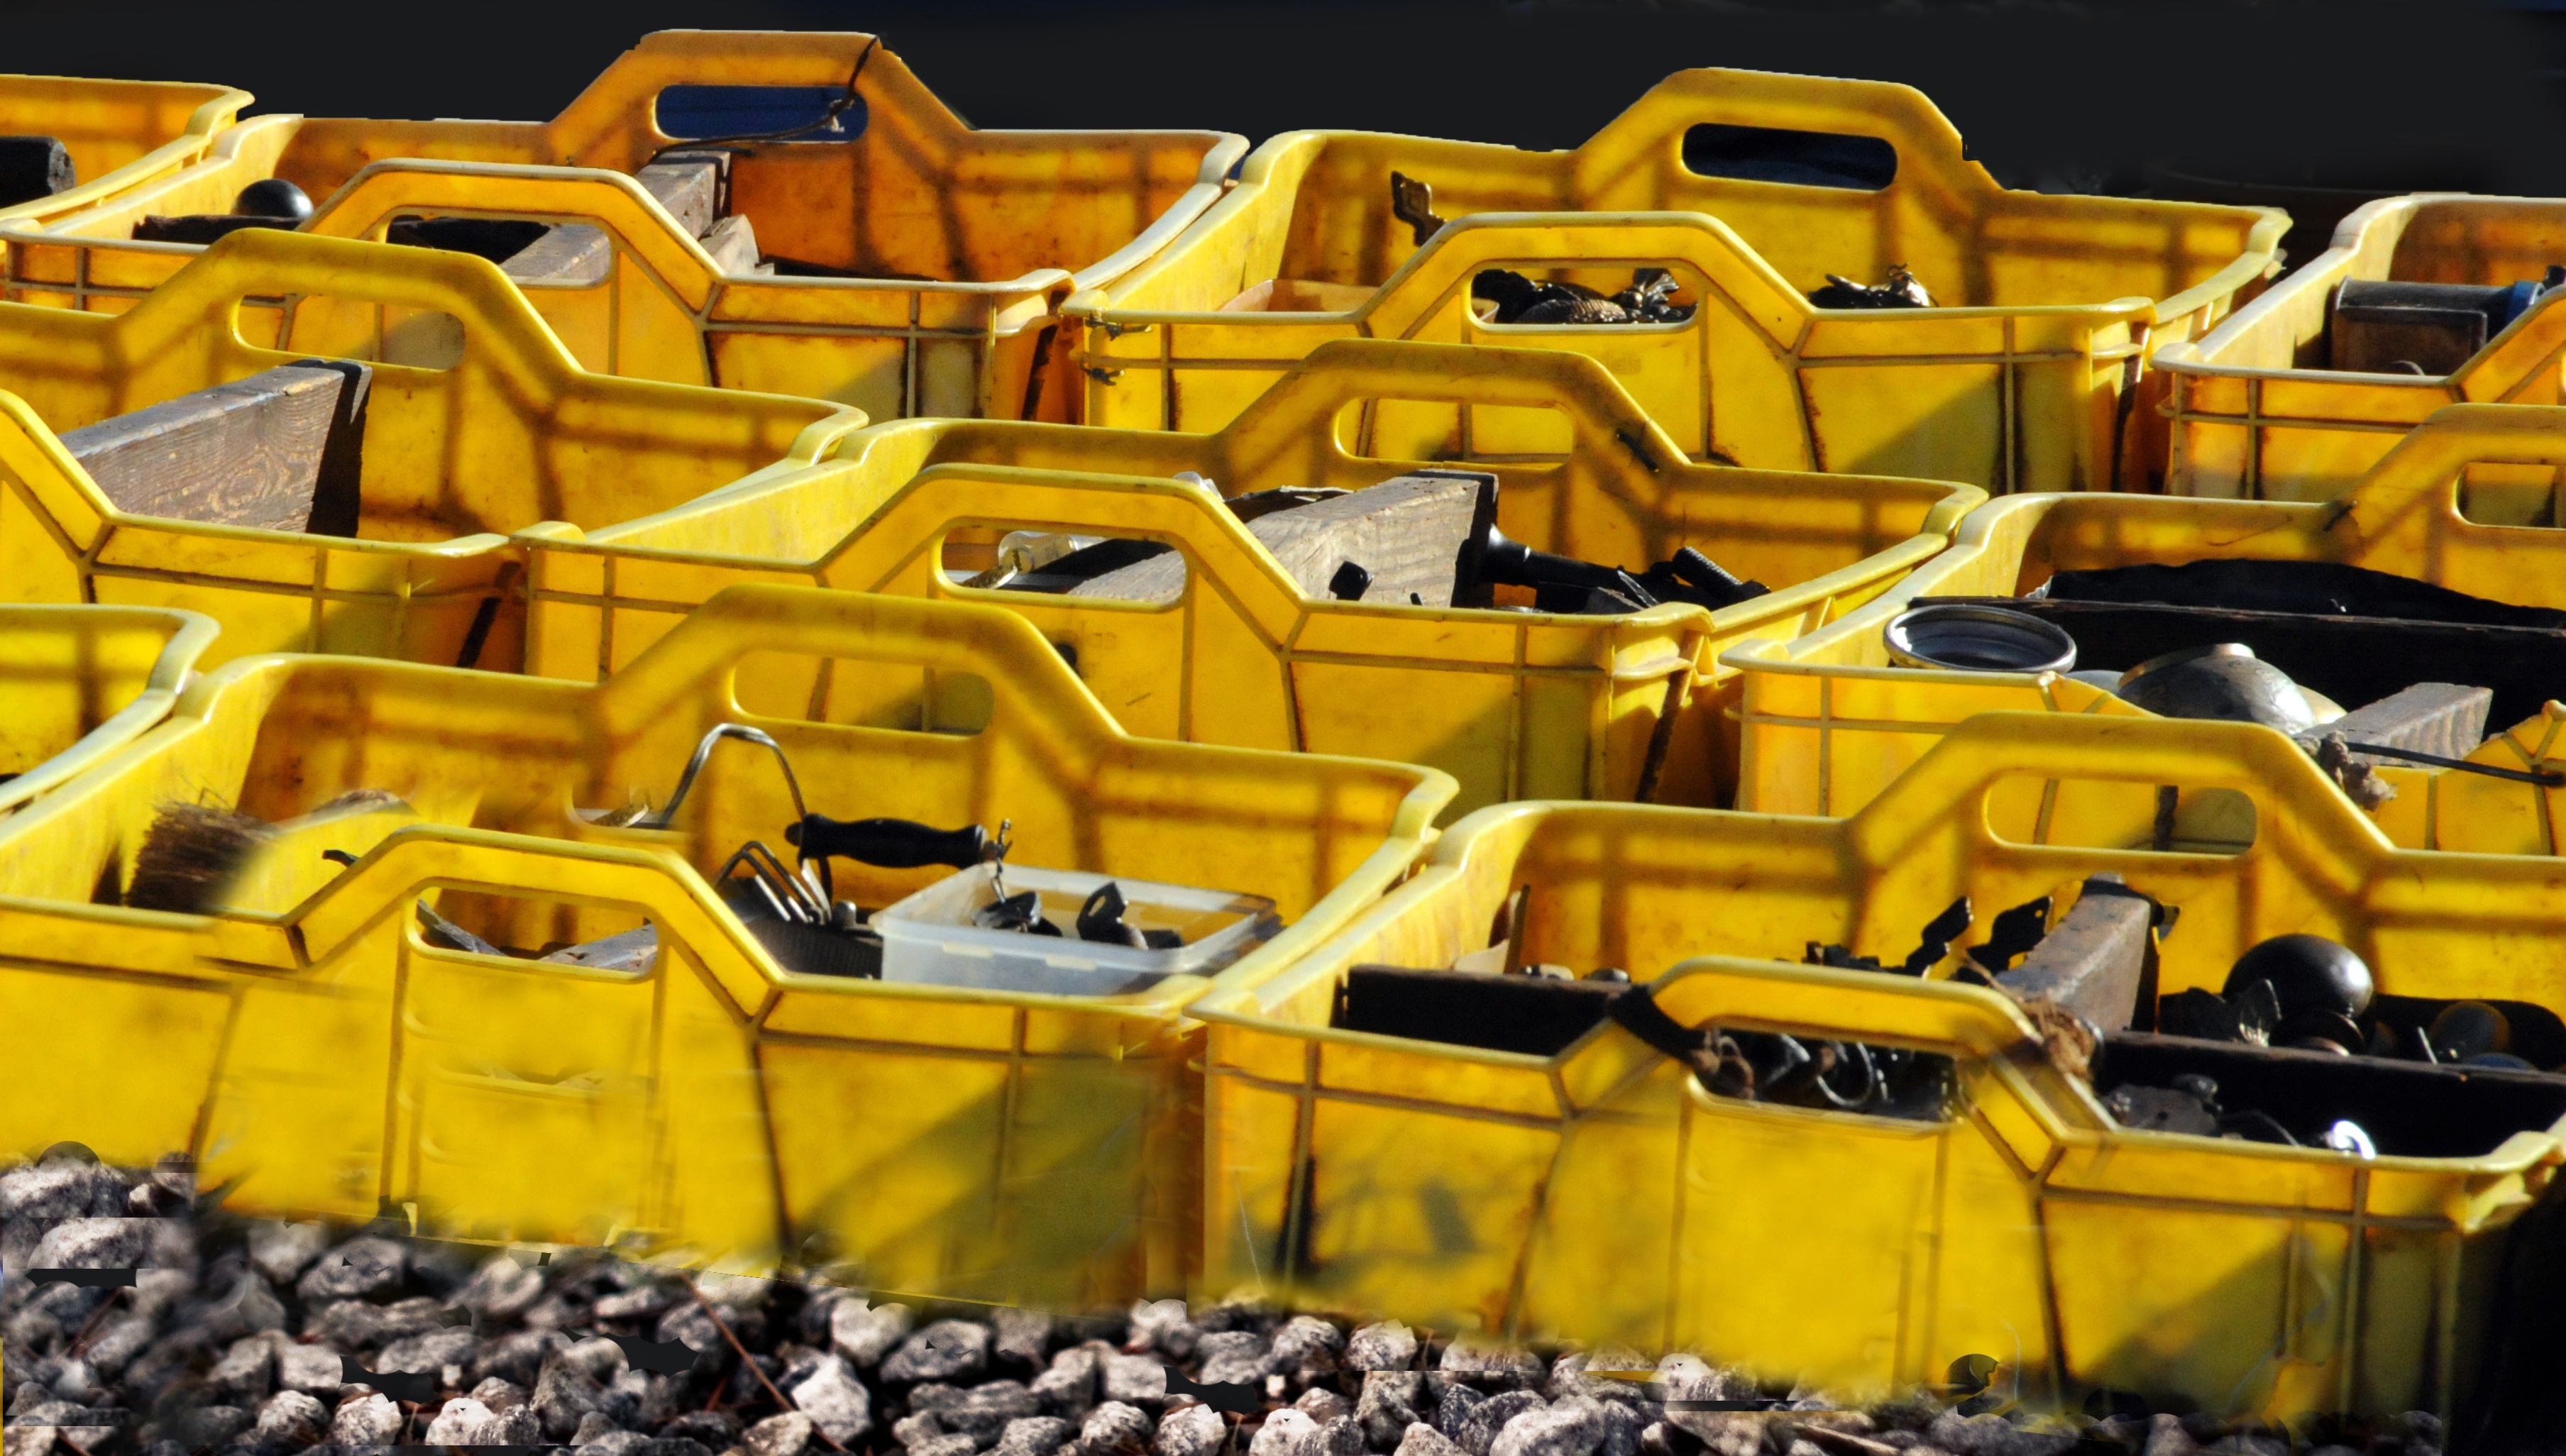
track, vehicle, machine, trinket, bulldozer, flea market, crates, construction equipment, rummage